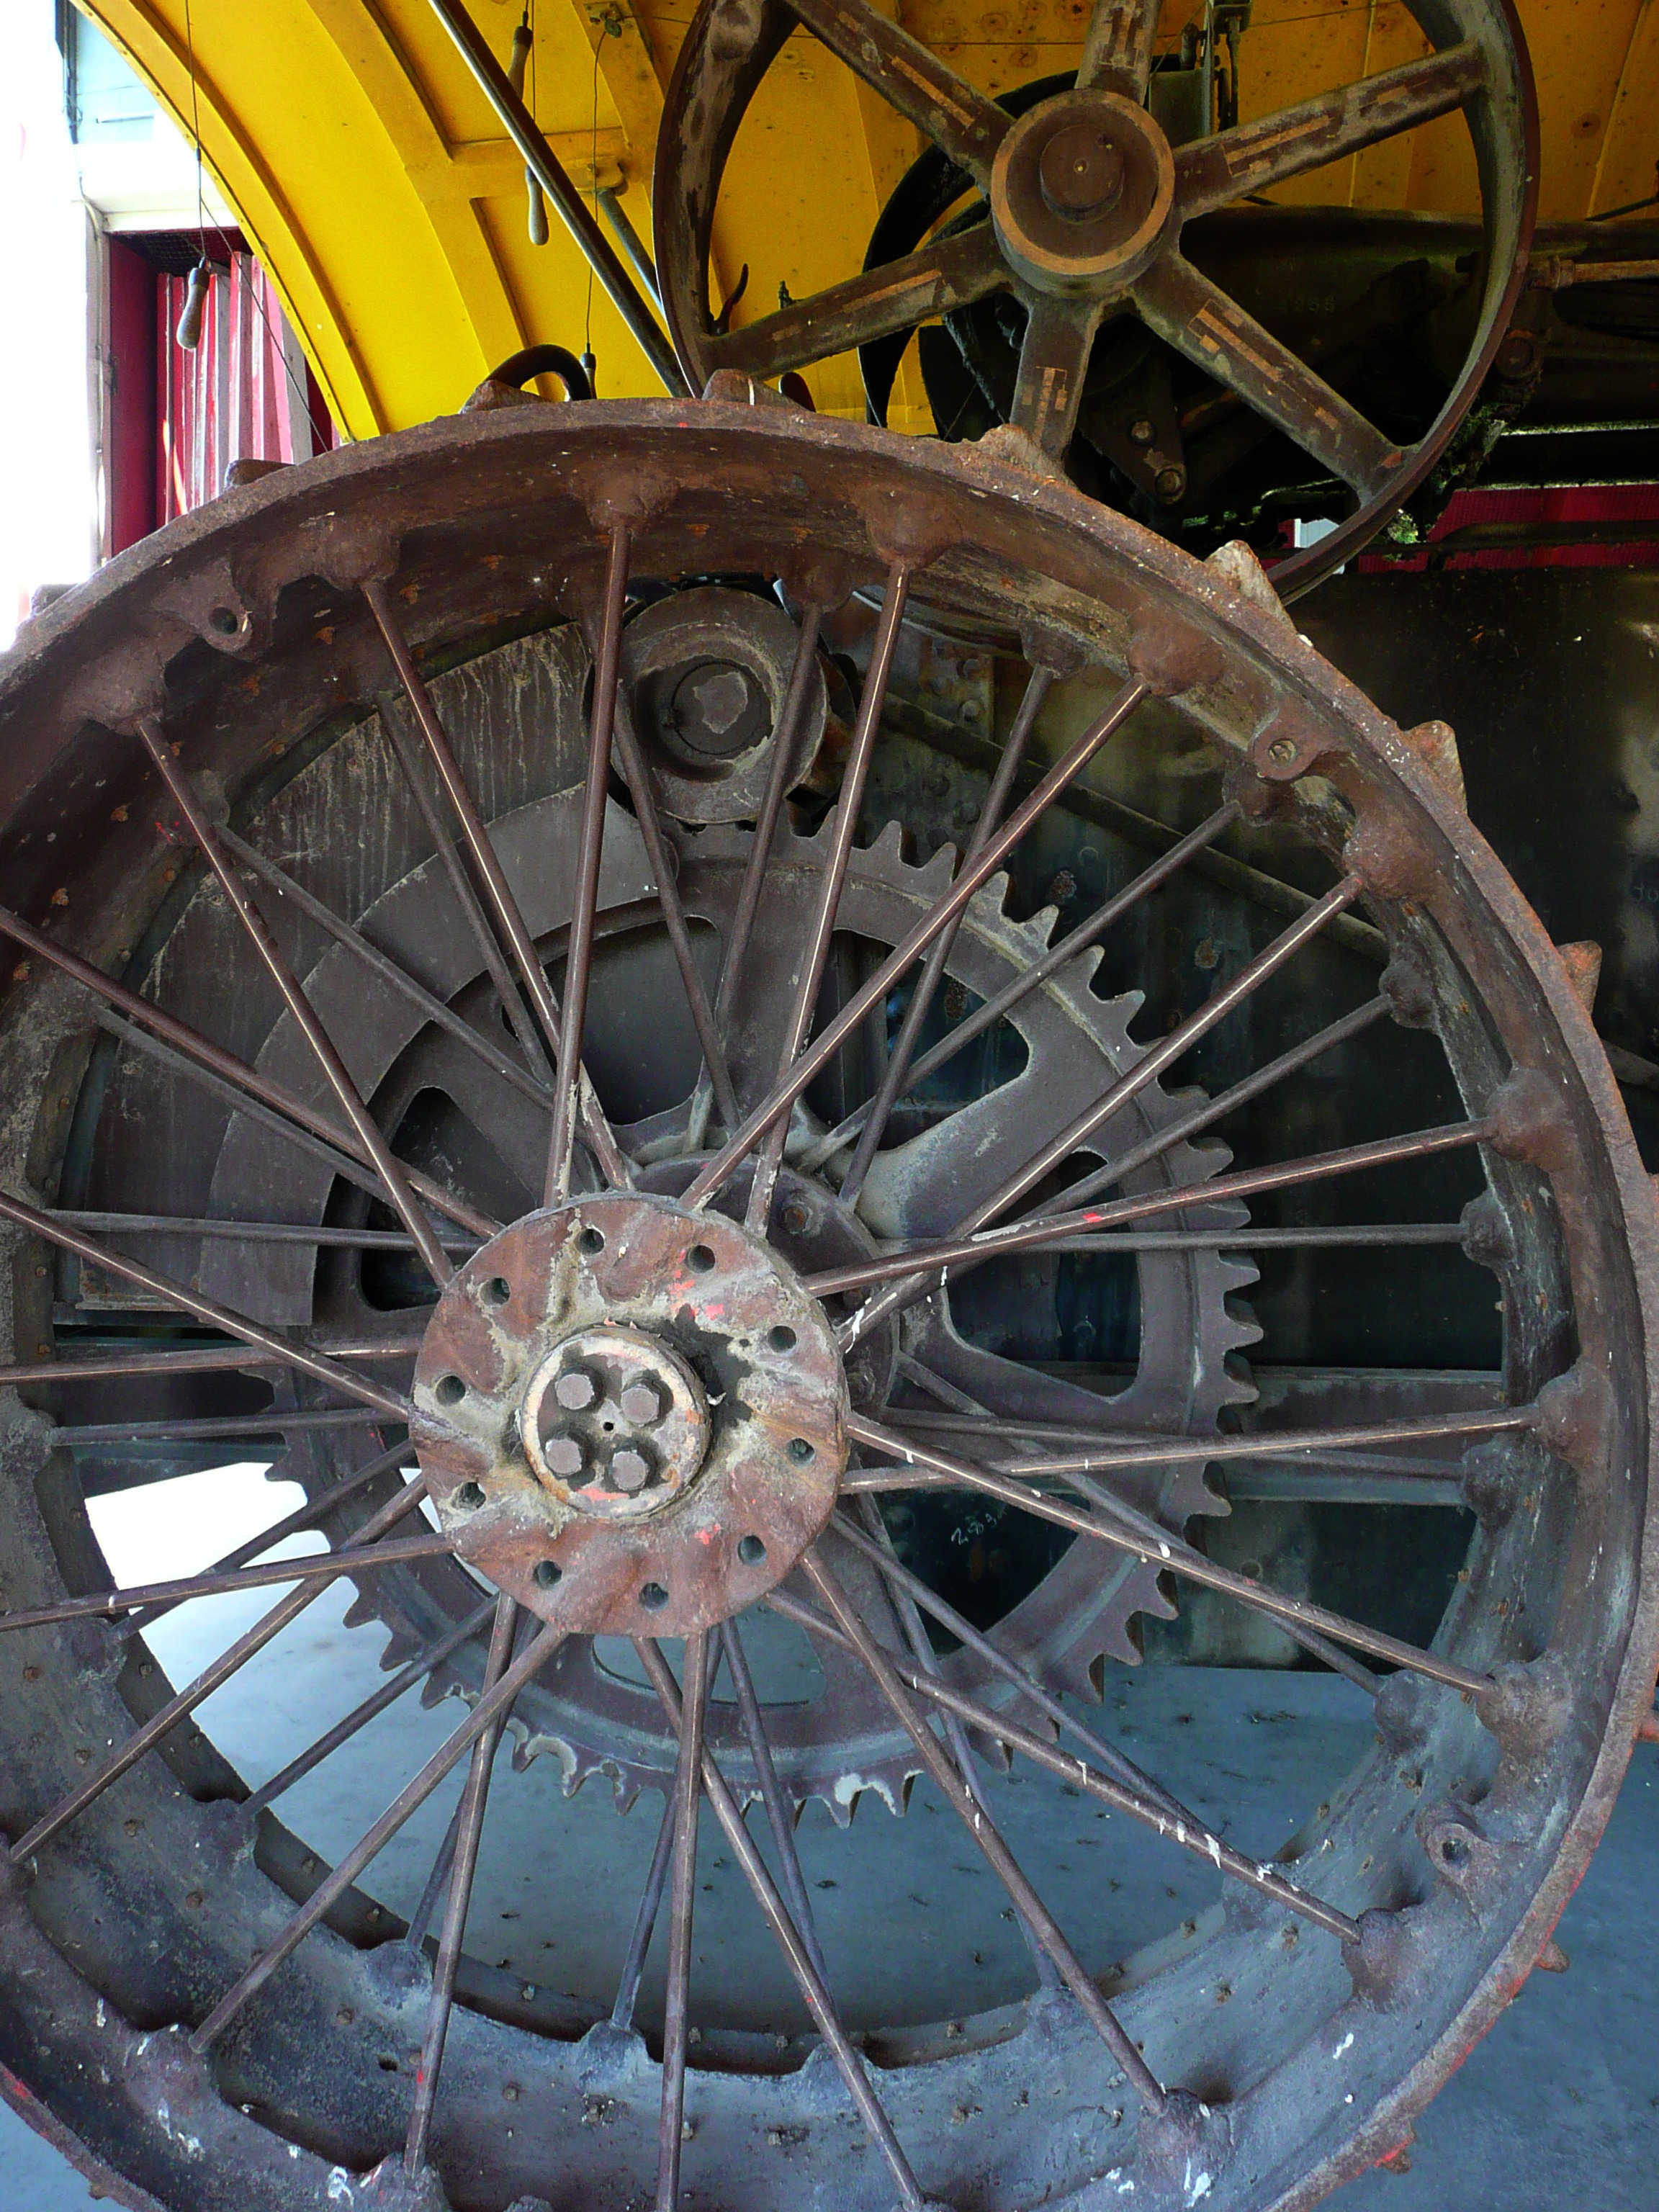
antique, wheel, old, vehicle, spoke, metal, tire, canada, rusty, rim, iron, manitoba, auto part, bicycle wheel, steinbach, automotive tire, aircraft engine, mennonite heritage village